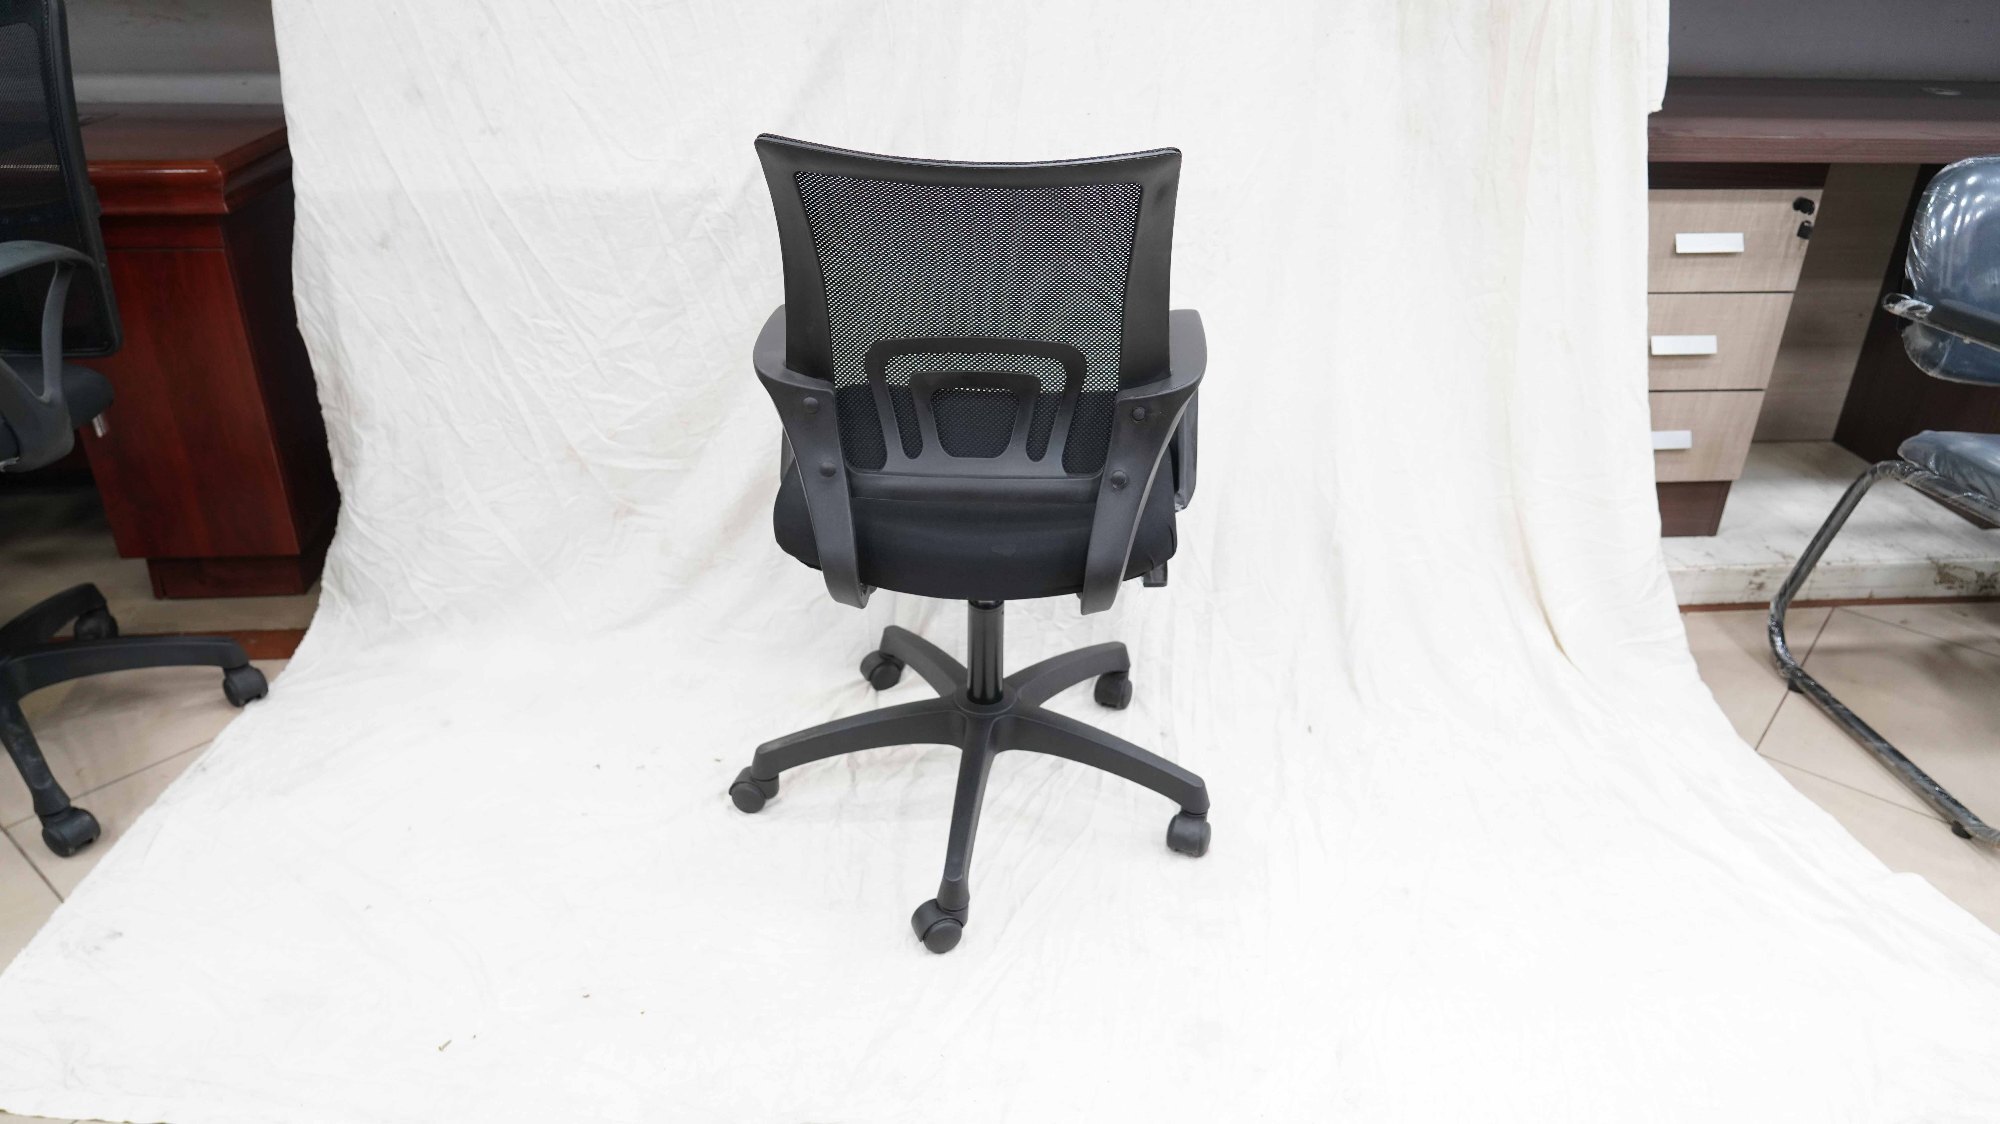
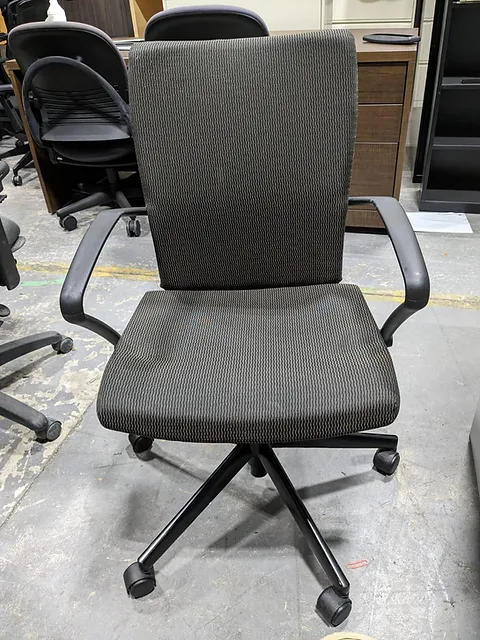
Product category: items_chair
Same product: no